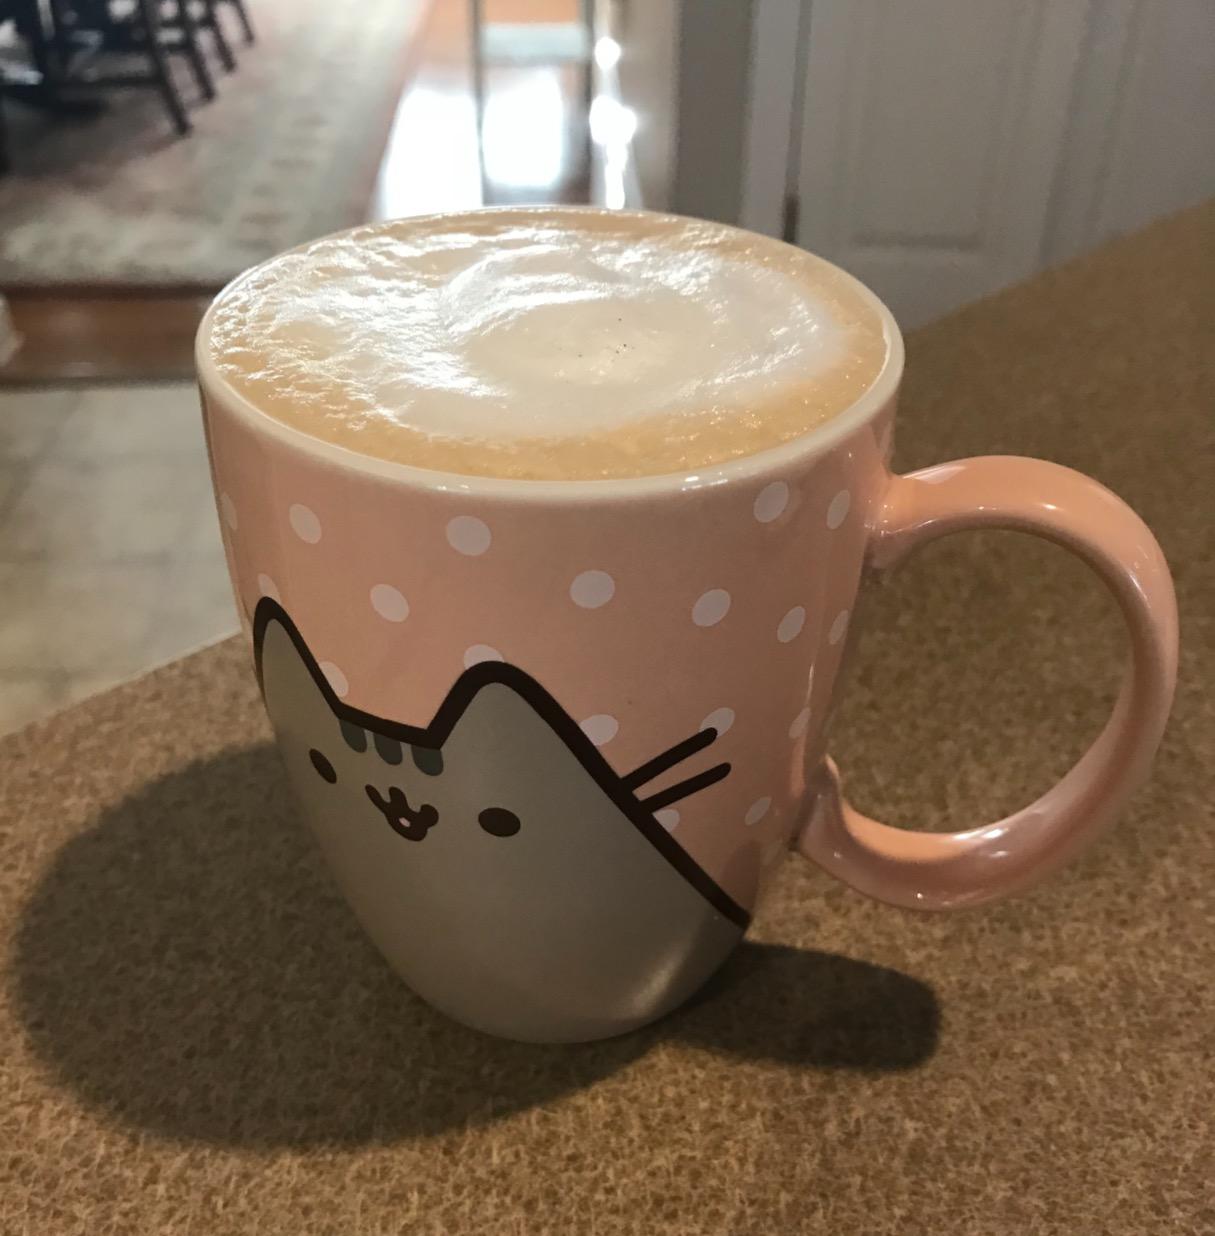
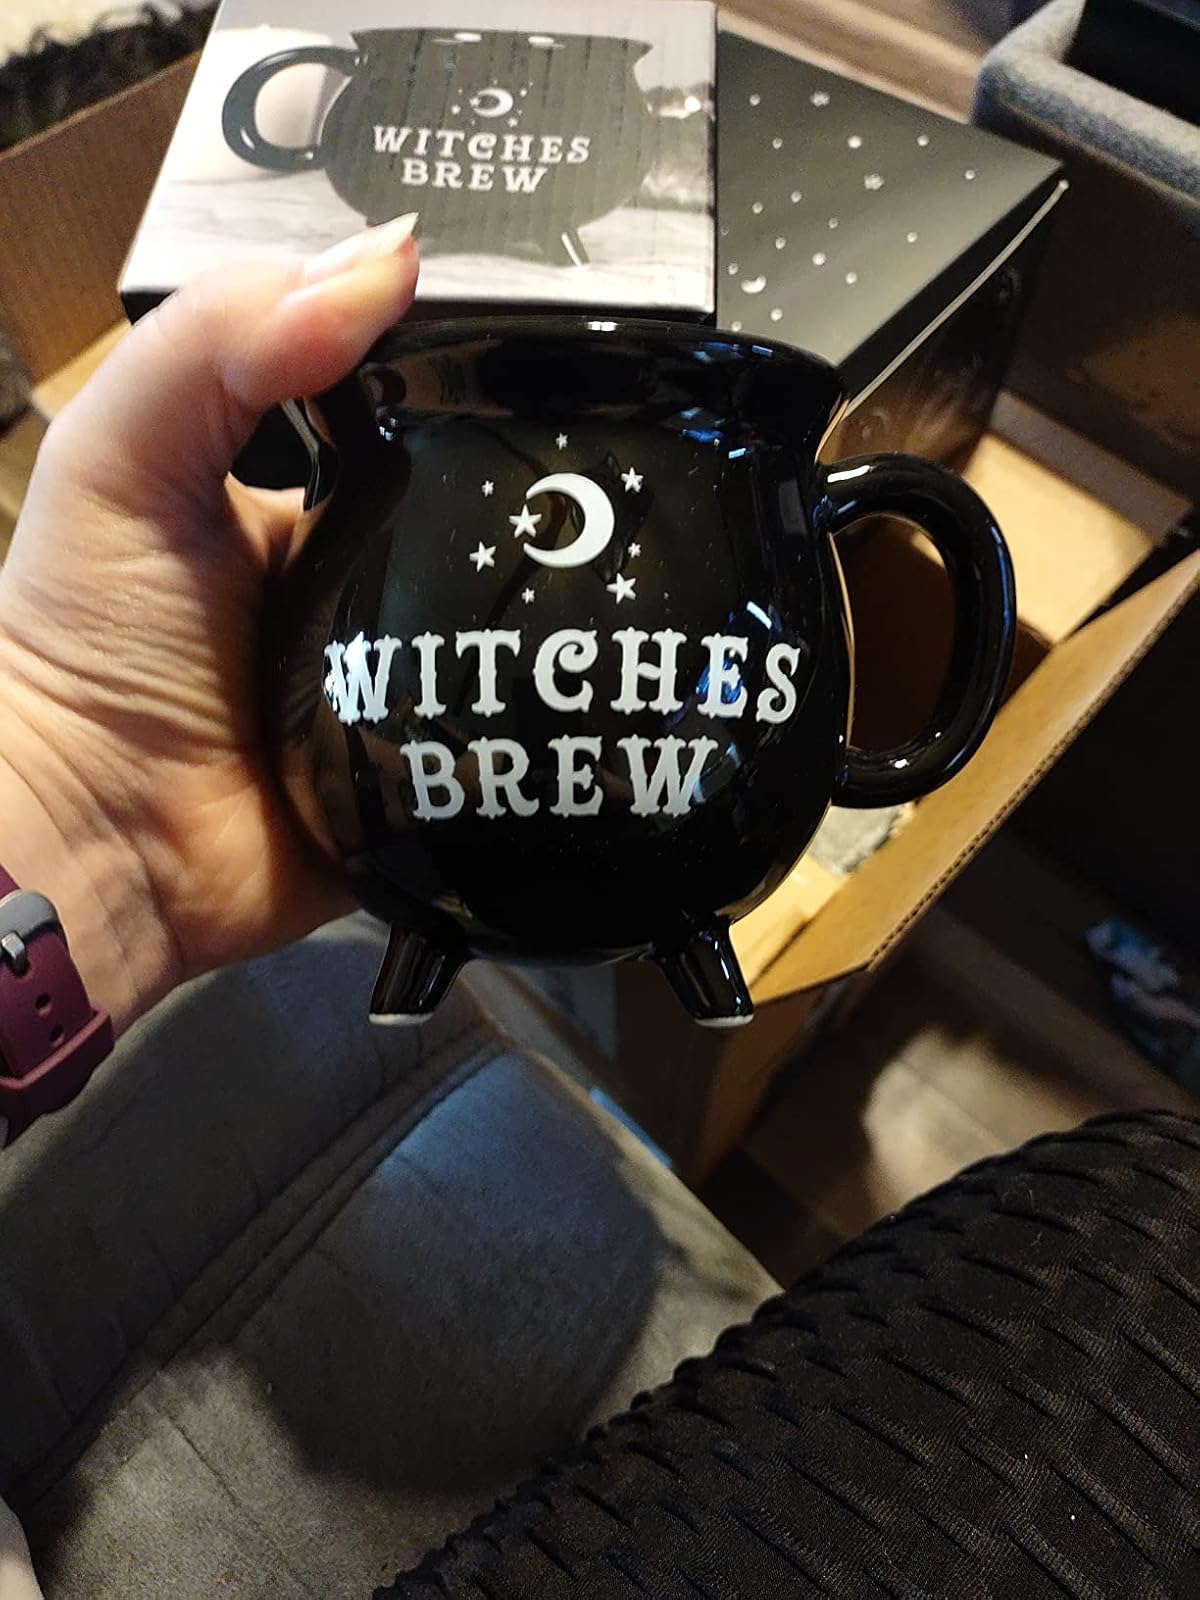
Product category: items_mug
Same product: no